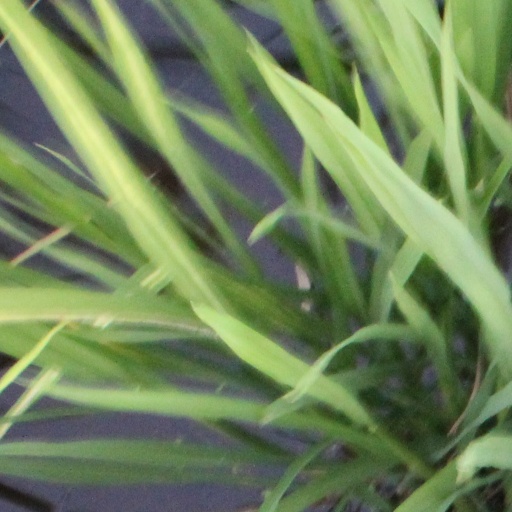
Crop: rice